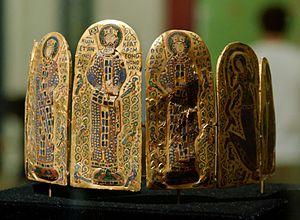
La couronne de Constantin IX Monomaque. Musée national hongrois, Budapest. Ce cloisonné byzantin incrusté d'émaux constitue probablement une partie d'une couronne. Sont représentés l'empereur Constantin IX Monomaque (1042-1056), sa femme Zoé Porphyrogénète (morte en 1050) et sa sœur Theodora, deux femmes dansant et des personnifications de la vertu et de l'humilité. Deux médaillons montrent les apôtres saint Pierre et saint André
Le raffinement de la civilisation byzantine est perceptible à travers les objets de luxe réalisés dans l'empire byzantin et dont certains sont parvenus jusqu'à nous. L'Empereur et les hauts dignitaires font réaliser de nombreux objets précieux : soieries, ivoires, bijoux et autres objets d'orfèvrerie. Jusqu'au sac de Constantinople par la IVe Croisade, le principal centre de production est à Constantinople.
Constantin IX, né vers 1000 et mort le 11 janvier 1055, est un bureaucrate et sénateur devenu empereur byzantin qui a régné entre le 12 juin 1042 et le 11 janvier 1055.
L’Empire byzantin ou Empire romain d'Orient désigne l'État apparu vers le IVᵉ siècle dans la partie orientale de l'Empire romain, au moment où celui-ci se divise progressivement en deux.
Budapest est la plus grande ville et la capitale de la Hongrie. Elle se situe en aval du coude du Danube entre le massif de Transdanubie et l'Alföld. Ses habitants sont les Budapestois.